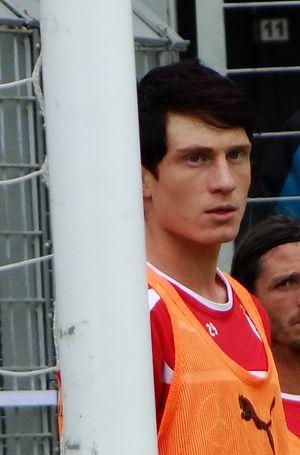
Sven Mende est un footballeur allemand né le 18 janvier 1994 à Göppingen. Il évolue au poste de milieu de terrain.